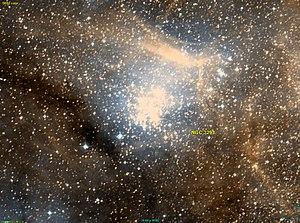
Image créée à l'aide du logiciel Aladin Sky Atlas du Centre de Données astronomiques de Strasbourg et des données de DSS (Digitized Sky Survey). Le programme DSS est l'un des programmes du STScI (Space Telescope Science Institute) dont les fichiers sont du domaine public (http://archive.stsci.edu/data_use.html). Ceci n'est pas une image DSS.
NGC 3293 est un amas ouvert situé dans la constellation de la Carène. Il a été découvert par l'astronome français Nicolas-Louis de Lacaille en 1751.